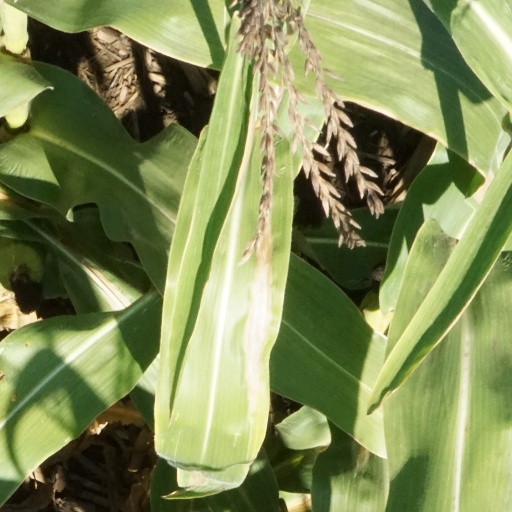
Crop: maize; corn